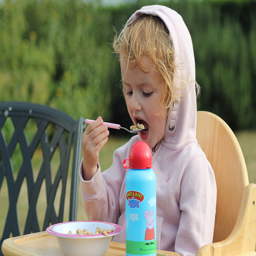
A little girl  in a pink shirt eating cereal outside
a little girl that is eating something out of a bowl
A young child in a hooded sweater eats cereal outdoors.
A child eats in a high chair outdoors.
A small child is eating cereal while outside